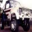
Label: truck